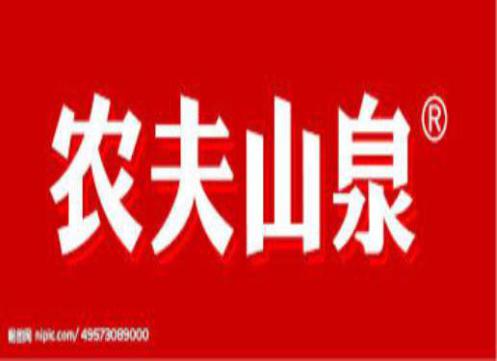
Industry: Necessities